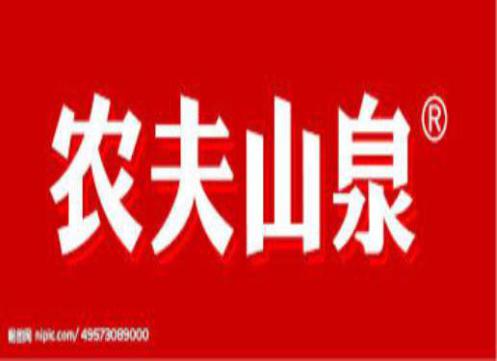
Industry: Necessities